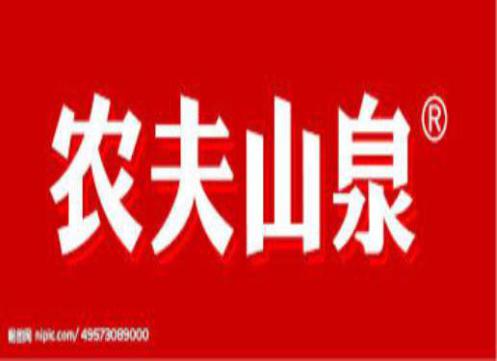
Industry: Necessities